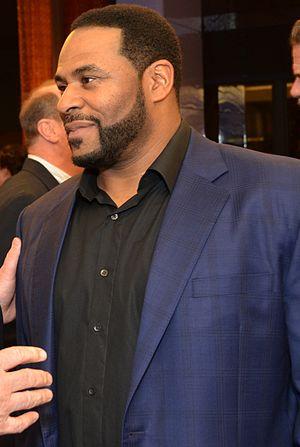
Jerome Bettis est un joueur américain de football américain né le 16 février 1972 à Détroit.